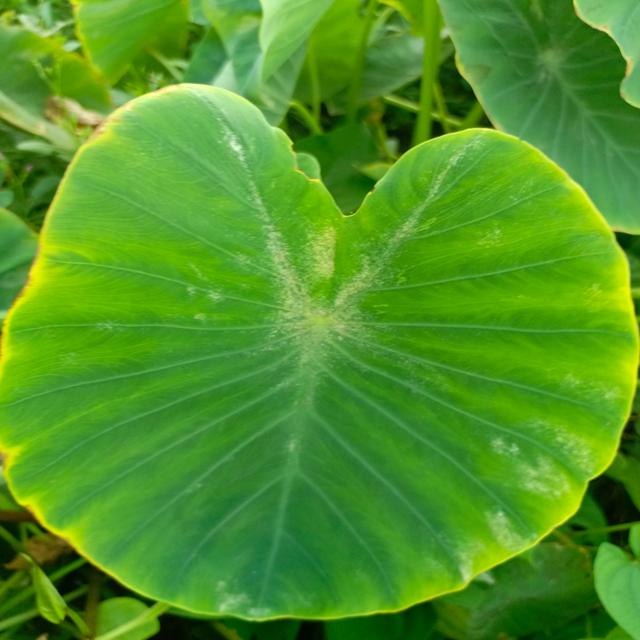
Label: Early_Blight